Answer in natural language. Which point is closer to the camera taking this photo, point A  or point B? Choose between the following options: A or B
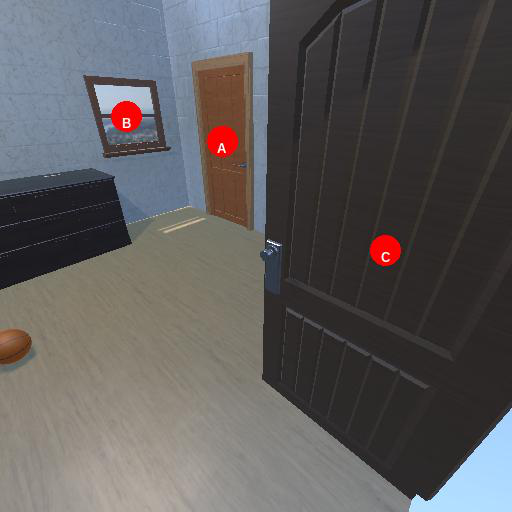
<answer>B</answer>